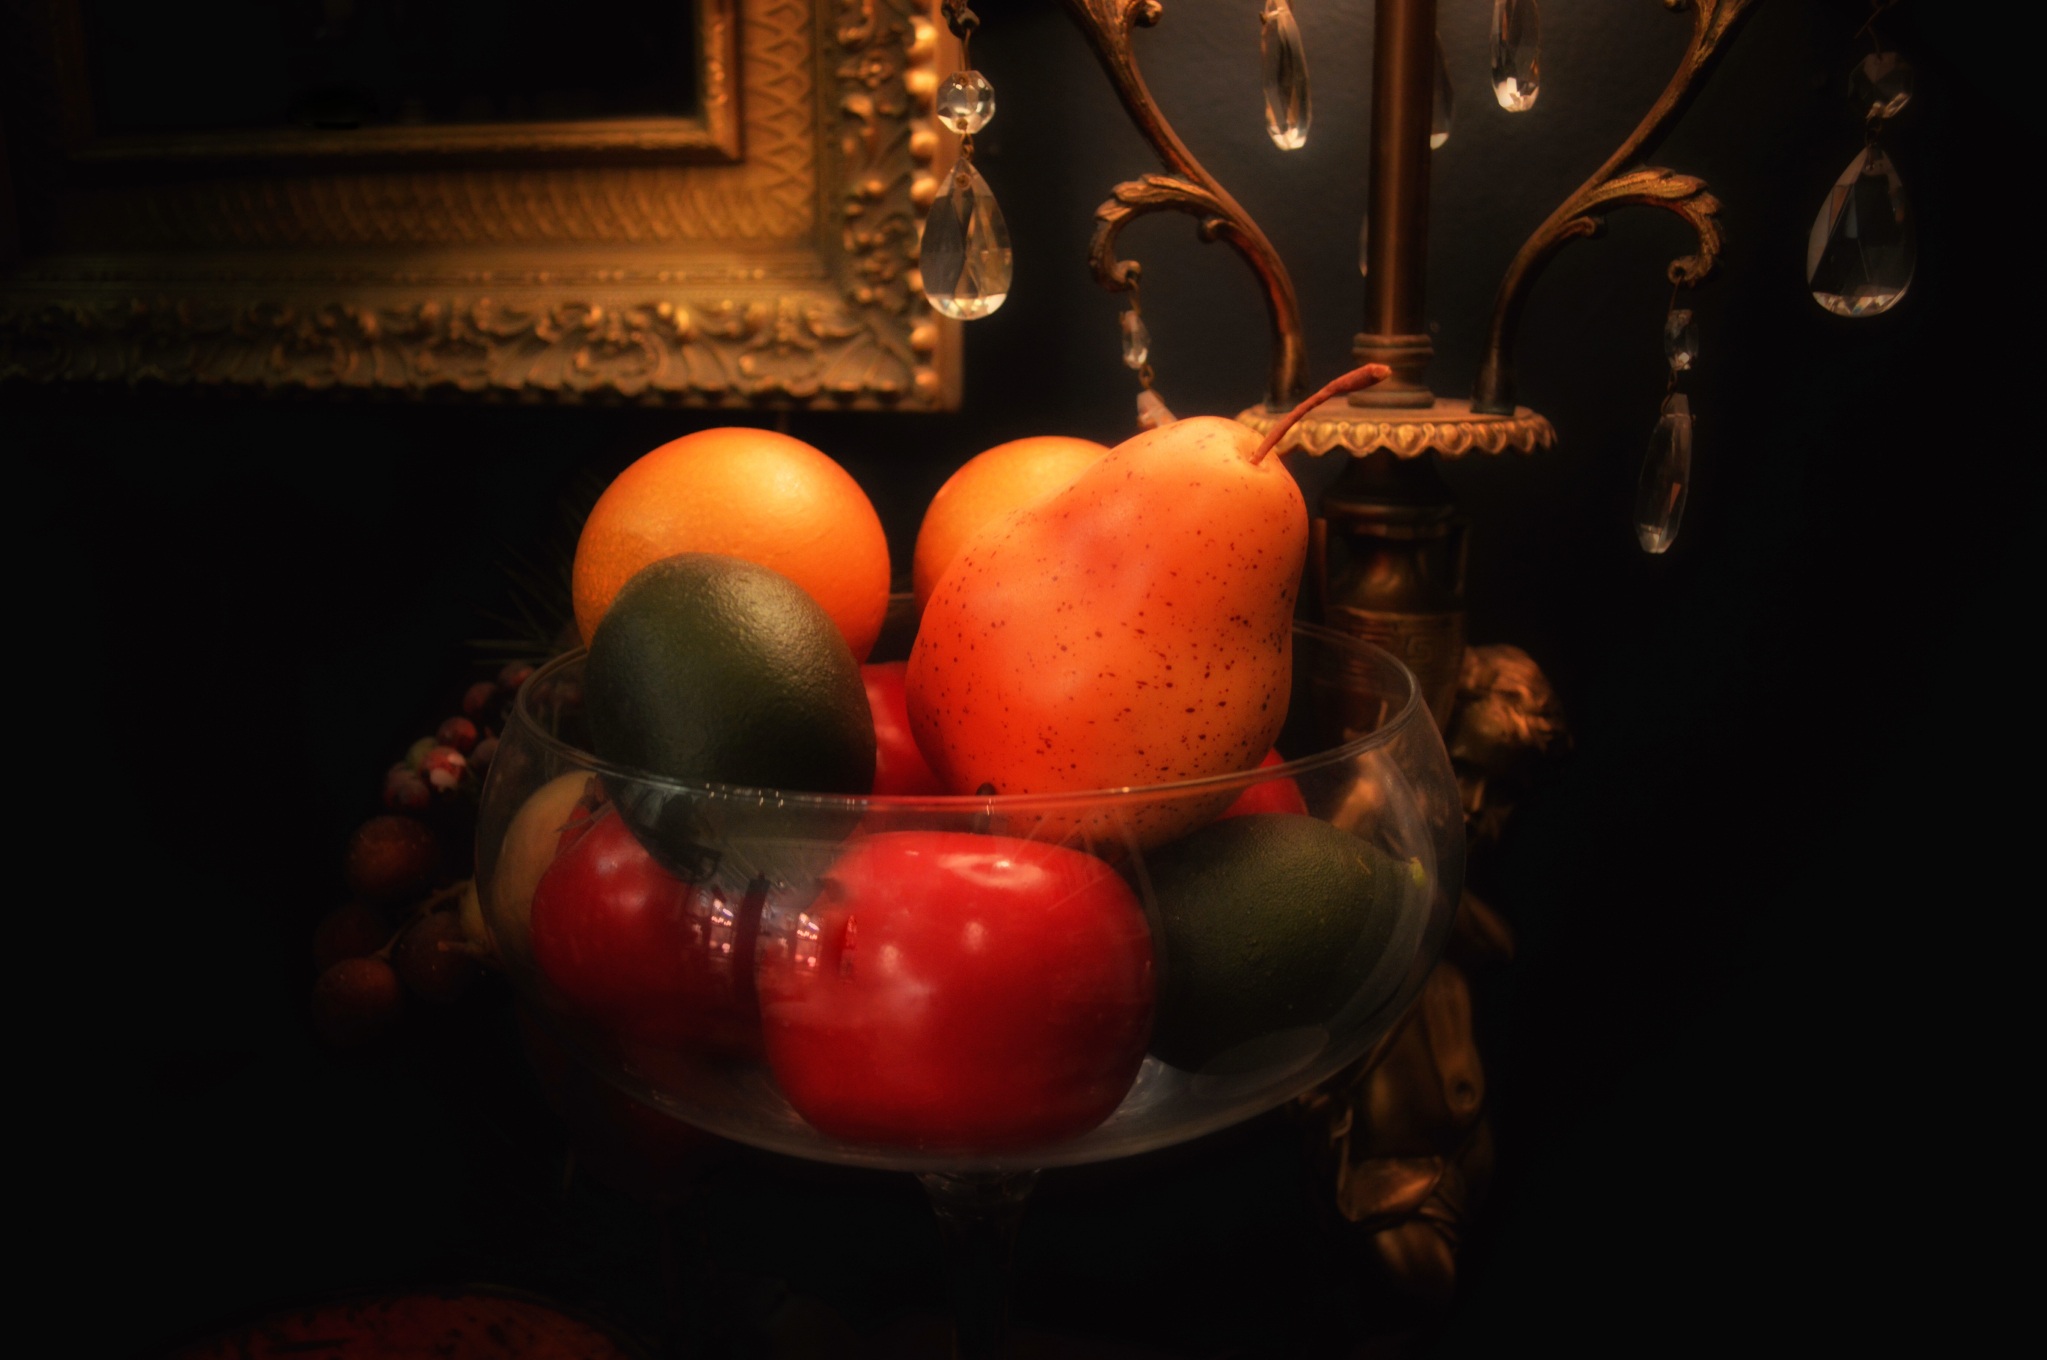
light, plant, fruit, sweet, flower, bowl, food, red, produce, colorful, lighting, still life, painting, macro photography, flowering plant, still life photography, land plant